Subcontrabass tuba

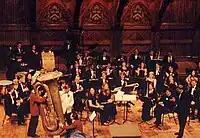
The Harvard University Band's Besson "La Prodigieuse" BBB♭ tuba

The first instrument of this sort was designed by Parisian instrument maker Adolphe Sax. He built a in 52′ E♭ and exhibited it at the Paris Exposition Universelle of 1867, although there is evidence that it was in fact built some years earlier, and possibly appeared at the 1851 Great Exhibition in London.